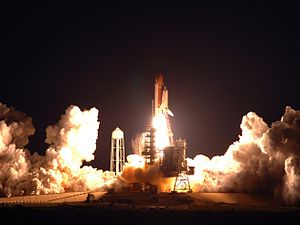
STS-123 / Missionen / 27. marts
STS-123 var rumfærgen Endeavours 21. mission, opsendt d. 11. marts 2008 og vendte tilbage d. 27. marts 2008.